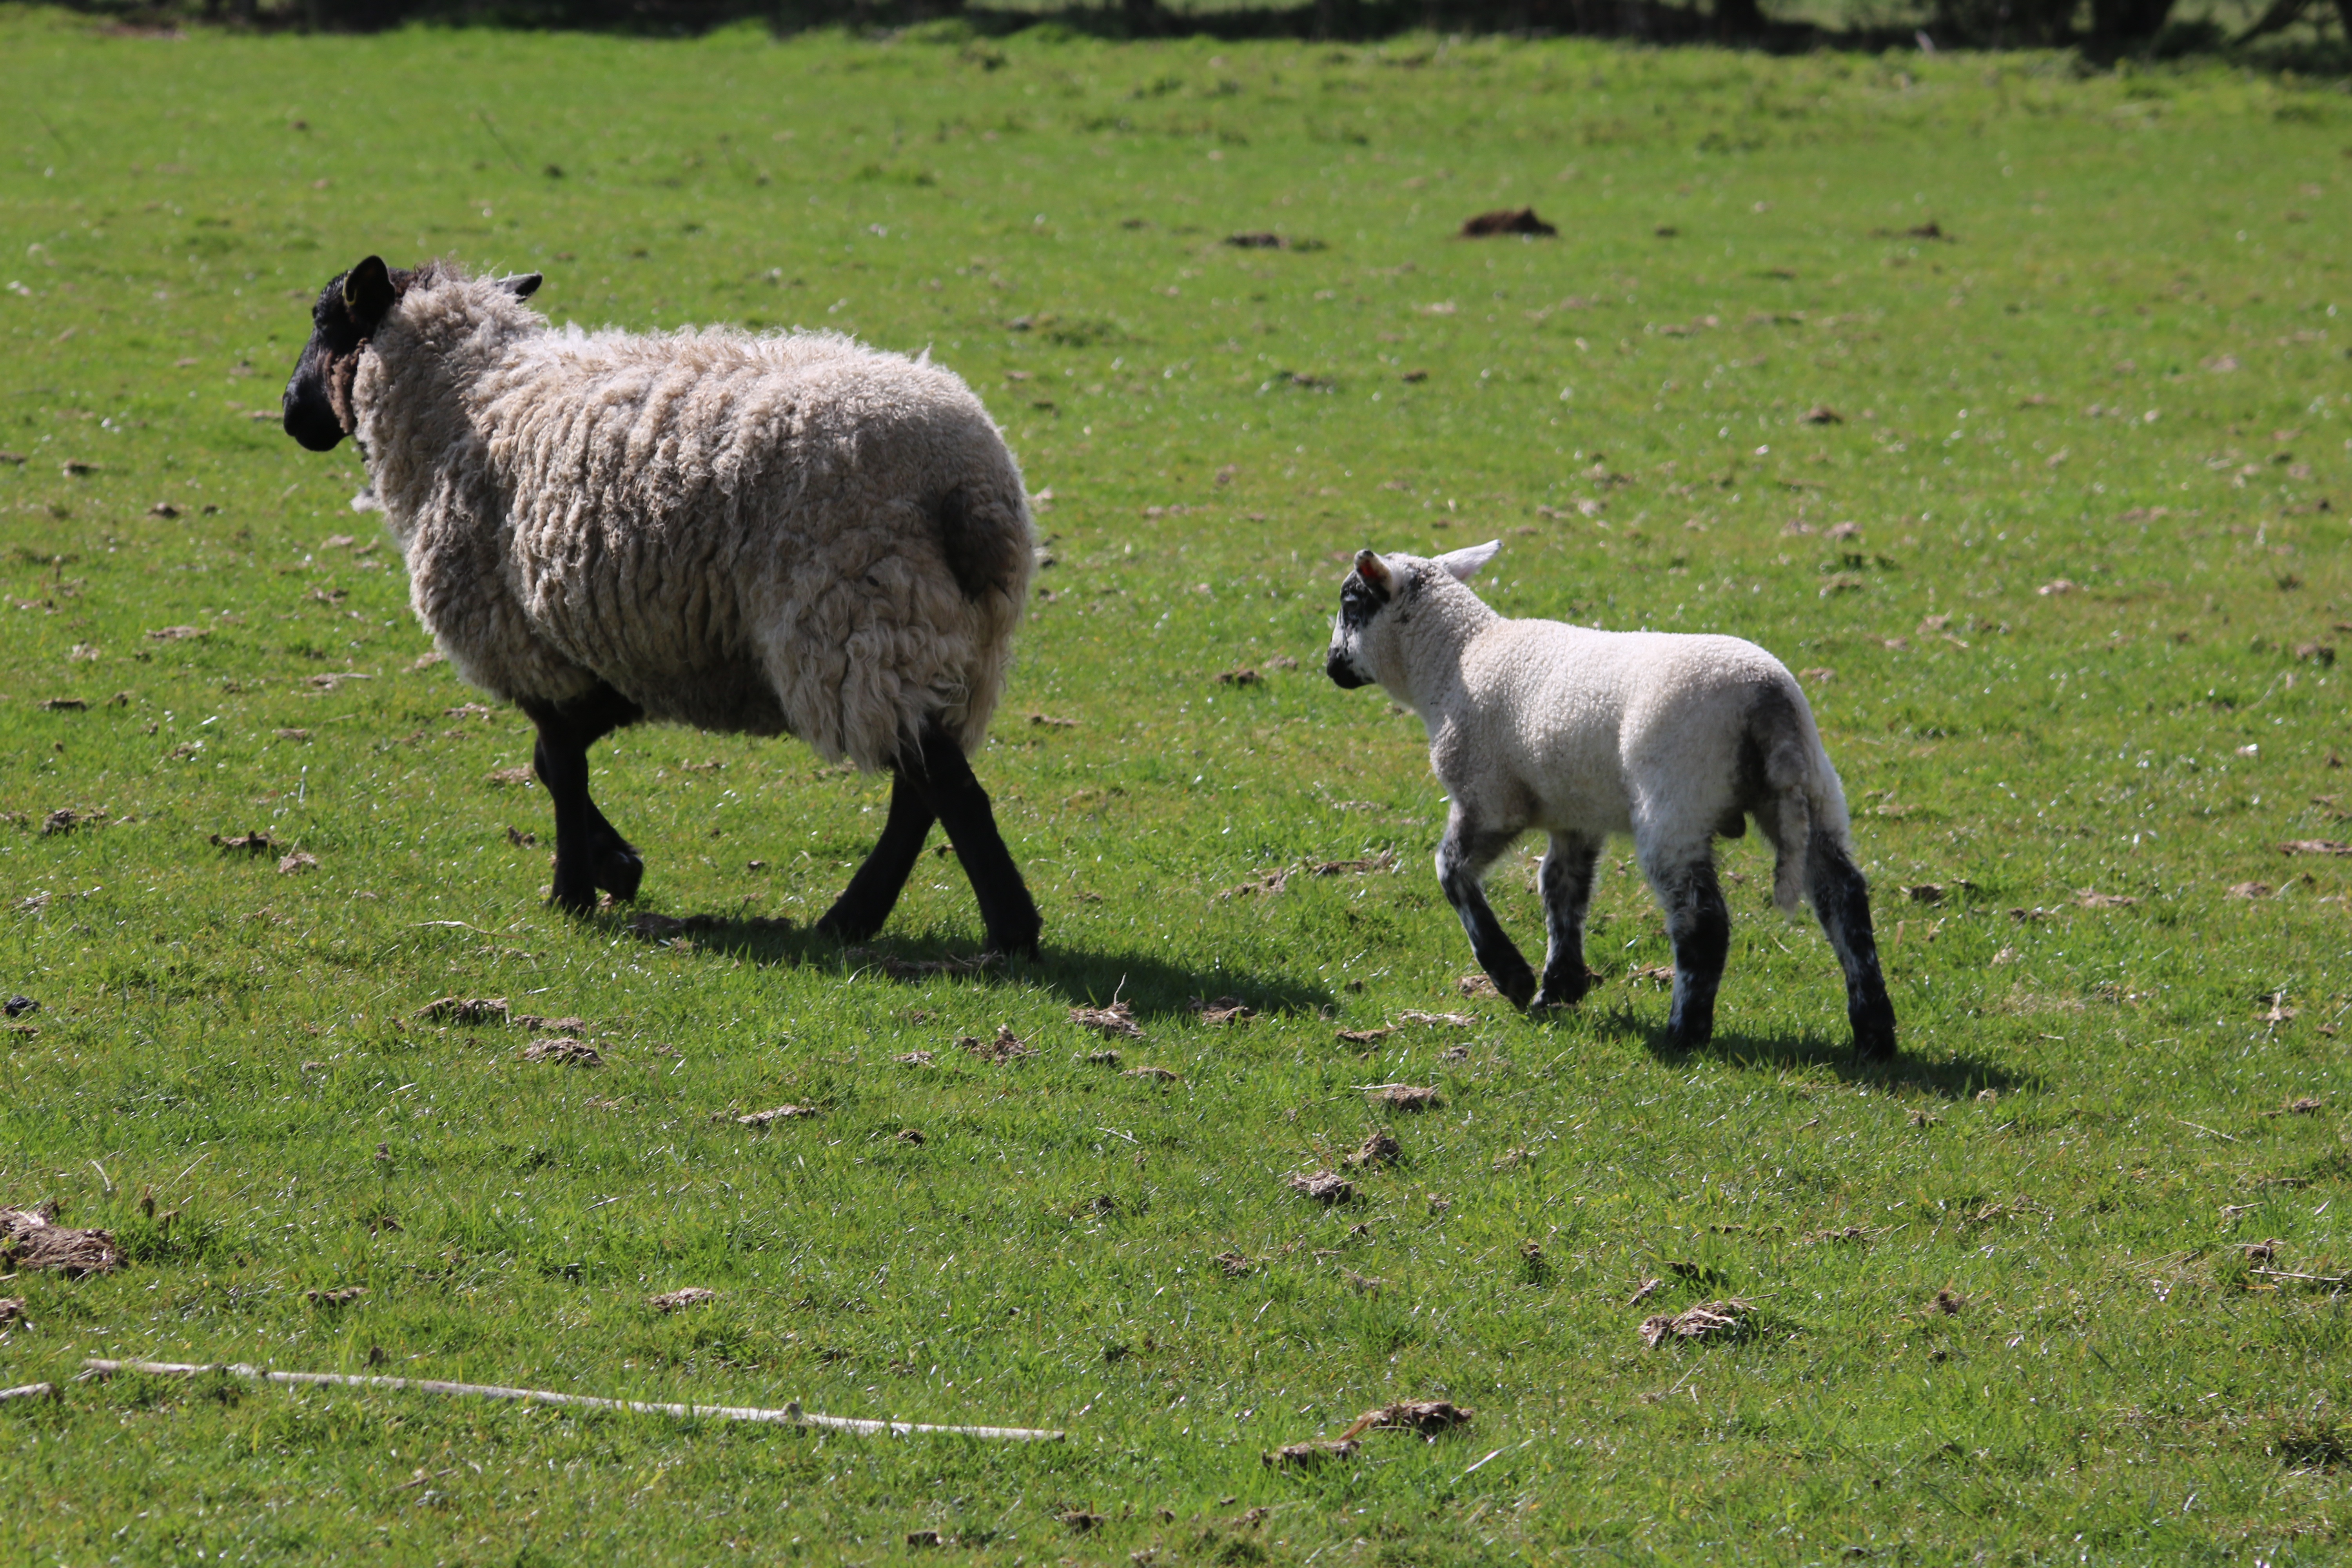
nature, grass, field, farm, meadow, countryside, animal, wildlife, goat, rural, young, spring, green, herd, farming, pasture, grazing, livestock, sheep, mammal, agriculture, baby, wool, fauna, farmland, lamb, outdoors, goats, mother, grassland, vertebrate, sheeps, ewe, rural area, cow goat family